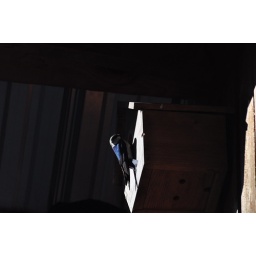
april 22 2010 - female violet - green swallow in nest box in my yard